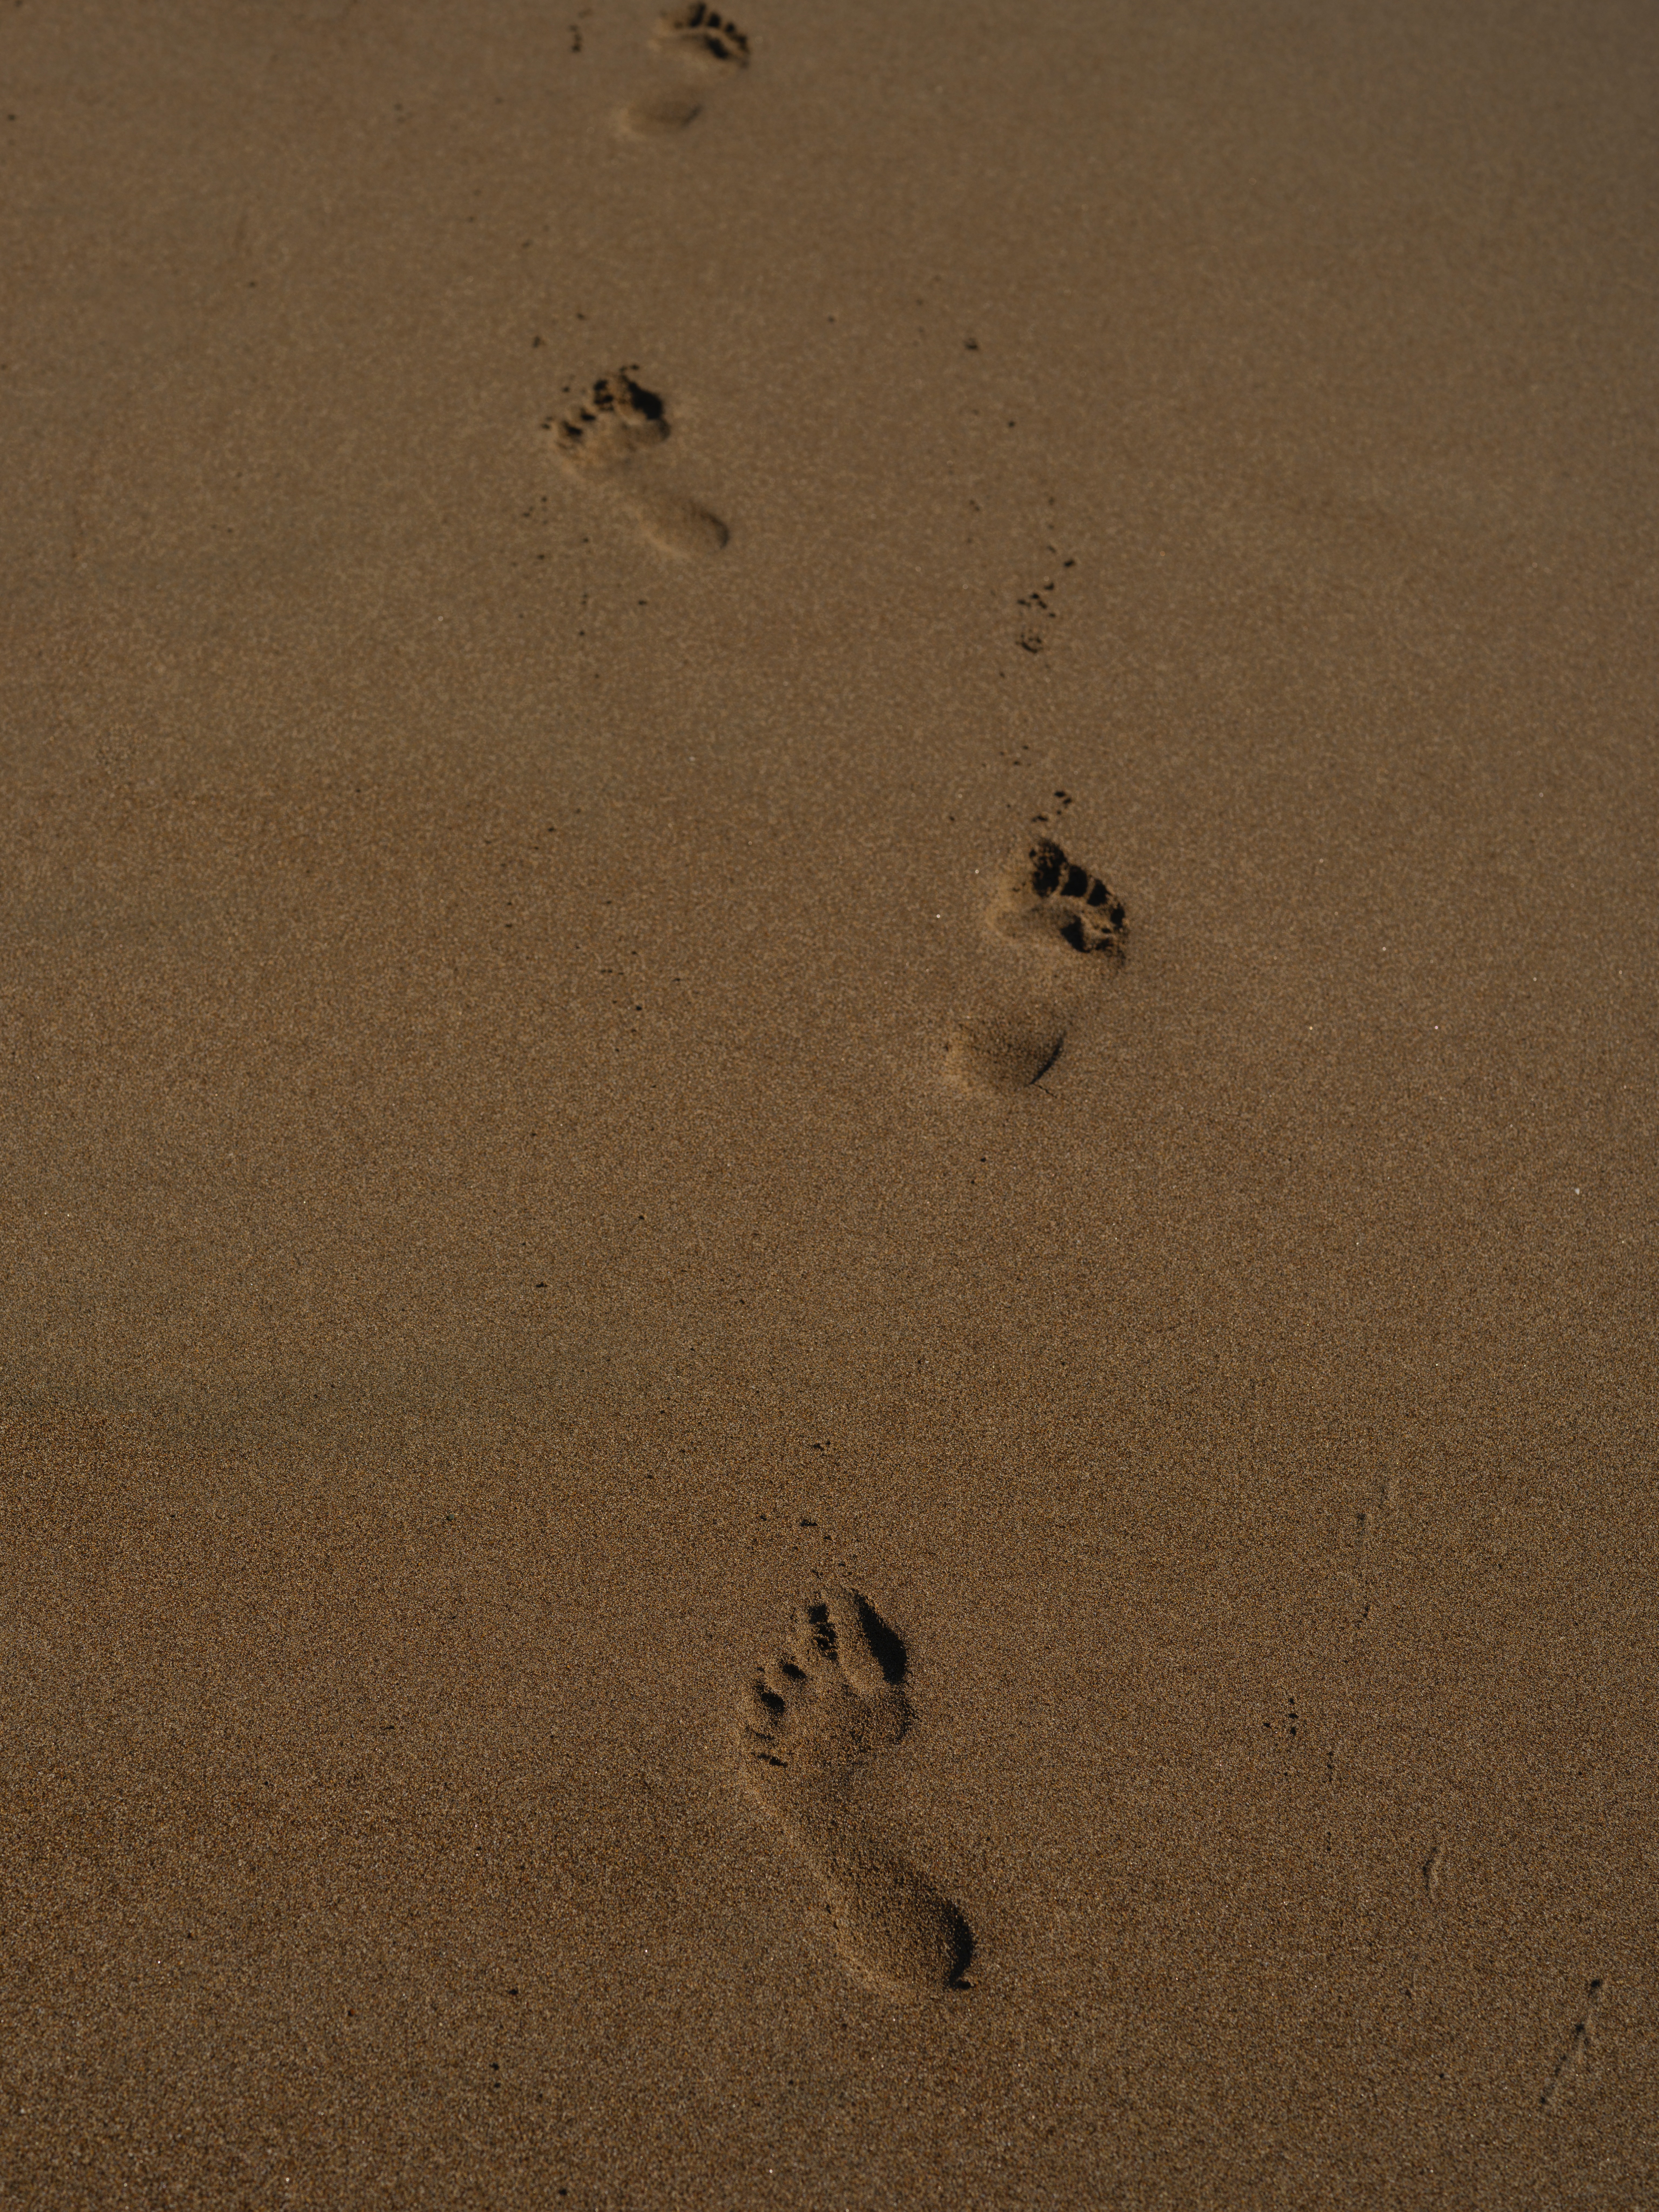
natural, ecoregion, beach, landscape, footprint, aeolian landform, soil, singing sand, sand, shadow